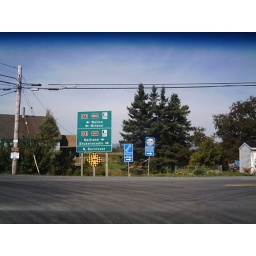
taken in august 2007 on a road trip, part of my road sign collection